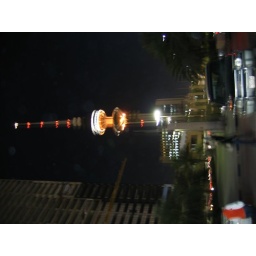
This is the 5th tyallest free standing tower in the world...or so I was told...